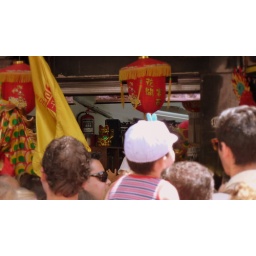
the cat is over the table